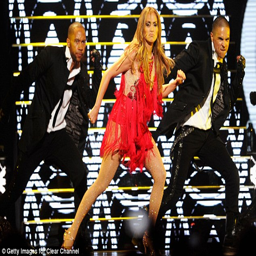
anything you can do : person joins her suited and booted dancers in a high - octane routine